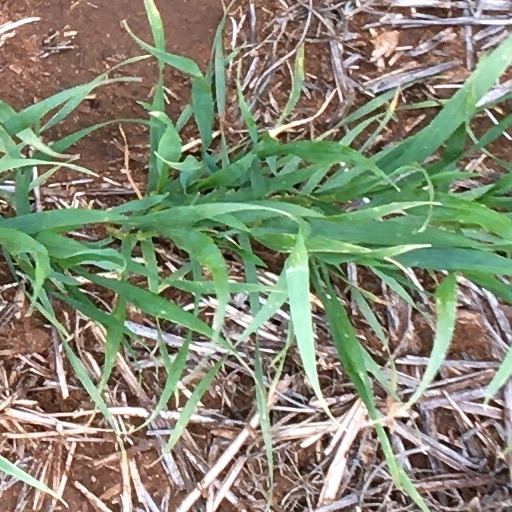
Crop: wheat